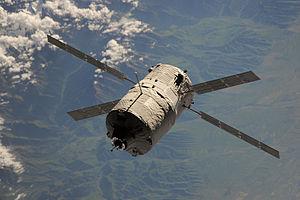
Le véhicule automatique de transfert européen, ou ATV, est un vaisseau cargo spatial développé par l'Agence spatiale européenne pour ravitailler la Station spatiale internationale. Capable de s'amarrer automatiquement à la station comme les vaisseaux russes Progress-M, ce vaisseau cargo peut transporter environ 7,7 tonnes de fret. Il a la capacité de ravitailler la station en consommables, de transporter les pièces de rechange destinées à l'intérieur de la station lorsqu'elles sont compatibles avec le gabarit des écoutilles russes. Ses propulseurs et la réserve de carburant dont il dispose lui permettent de rehausser l'orbite de la station dégradée par la traînée de l'atmosphère résiduelle.